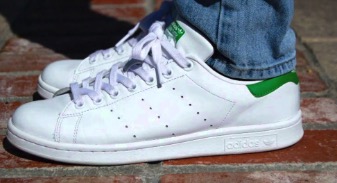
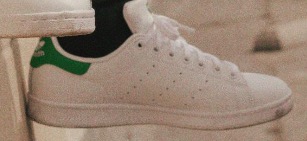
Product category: misc
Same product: yes